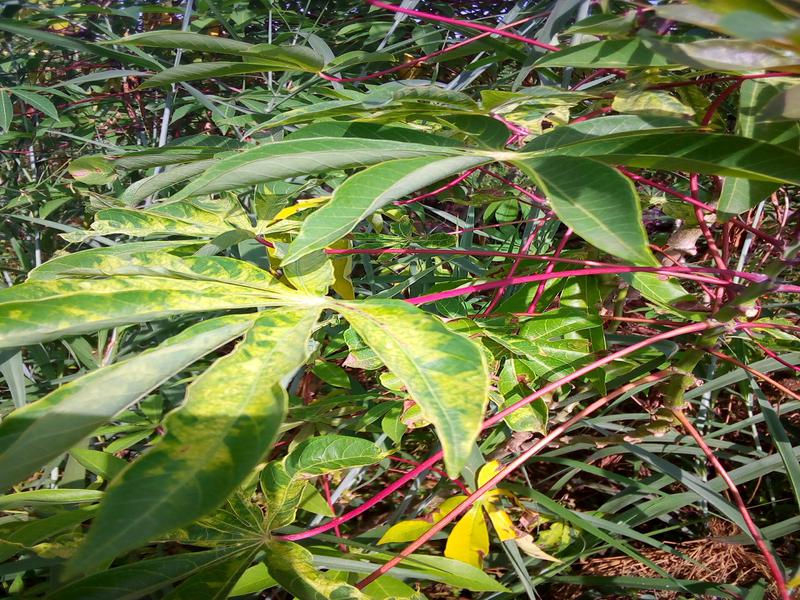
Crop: cassava
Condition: mosaic_disease